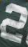
Number: 2